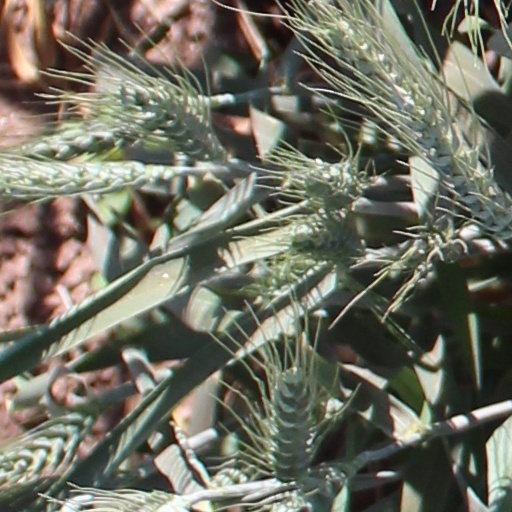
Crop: wheat